Murtoa Stick Shed

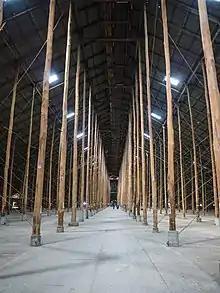
The Murtoa No 1 Grain Store, also known as the Murtoa Stick Shed is the largest rustically-built structure in the world. It was a 'temporary' grain shed, 270m long and 60m wide, built in late 1941 and early 1942, using 560 unmilled mountain ash tree trunks. [Australian heritage site: Murtoa No 1 Grain Store

A second and much larger Stick Shed, with double the capacity, was erected in 1942/43 at Murtoa using poles largely supplied from forests at East Gippsland and Mt Cole near Beaufort. This second shed was demolished in 1975.